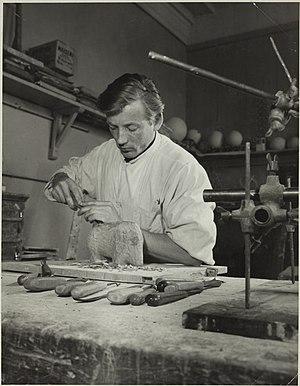
Kain Tapper est un sculpteur finlandais. Il est aussi académicien et professeur.